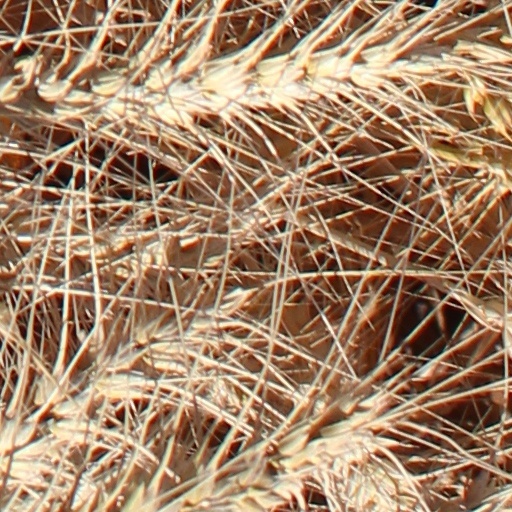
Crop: wheat